Michaelstow

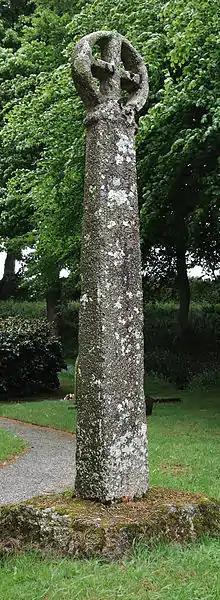
The cross in the churchyard

Michaelstow ( (village) or (parish)) is a civil parish and village in north Cornwall, England, United Kingdom. The village is about south of Camelford. The hamlets of Fentonadle, Trevenning and Treveighan are in the parish.